Hedda Hopper

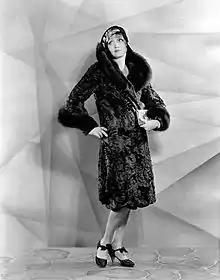
Hopper in 1929

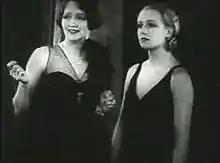
Hopper and Carole Lombard in "The Racketeer" (1929)

She eventually ran away to New York City and began her career in the chorus on the Broadway stage. Hopper was not successful in this venture. Florenz Ziegfeld called the aspiring starlet a "clumsy cow" and brushed off her pleas for a slot in his lavish Follies. After a few years, she joined the theater company of matinee idol DeWolf Hopper, whom she called "Wolfie" and would later marry.